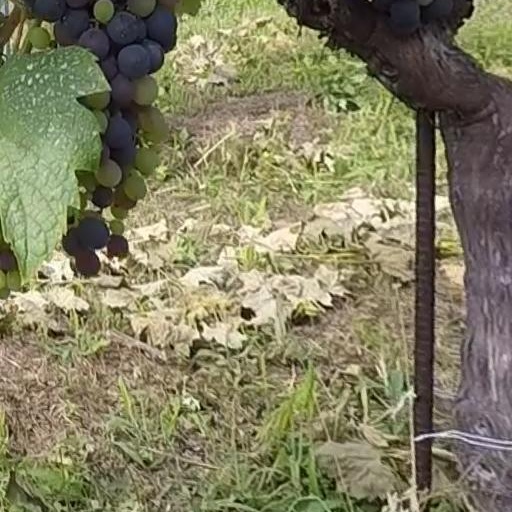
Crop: grape